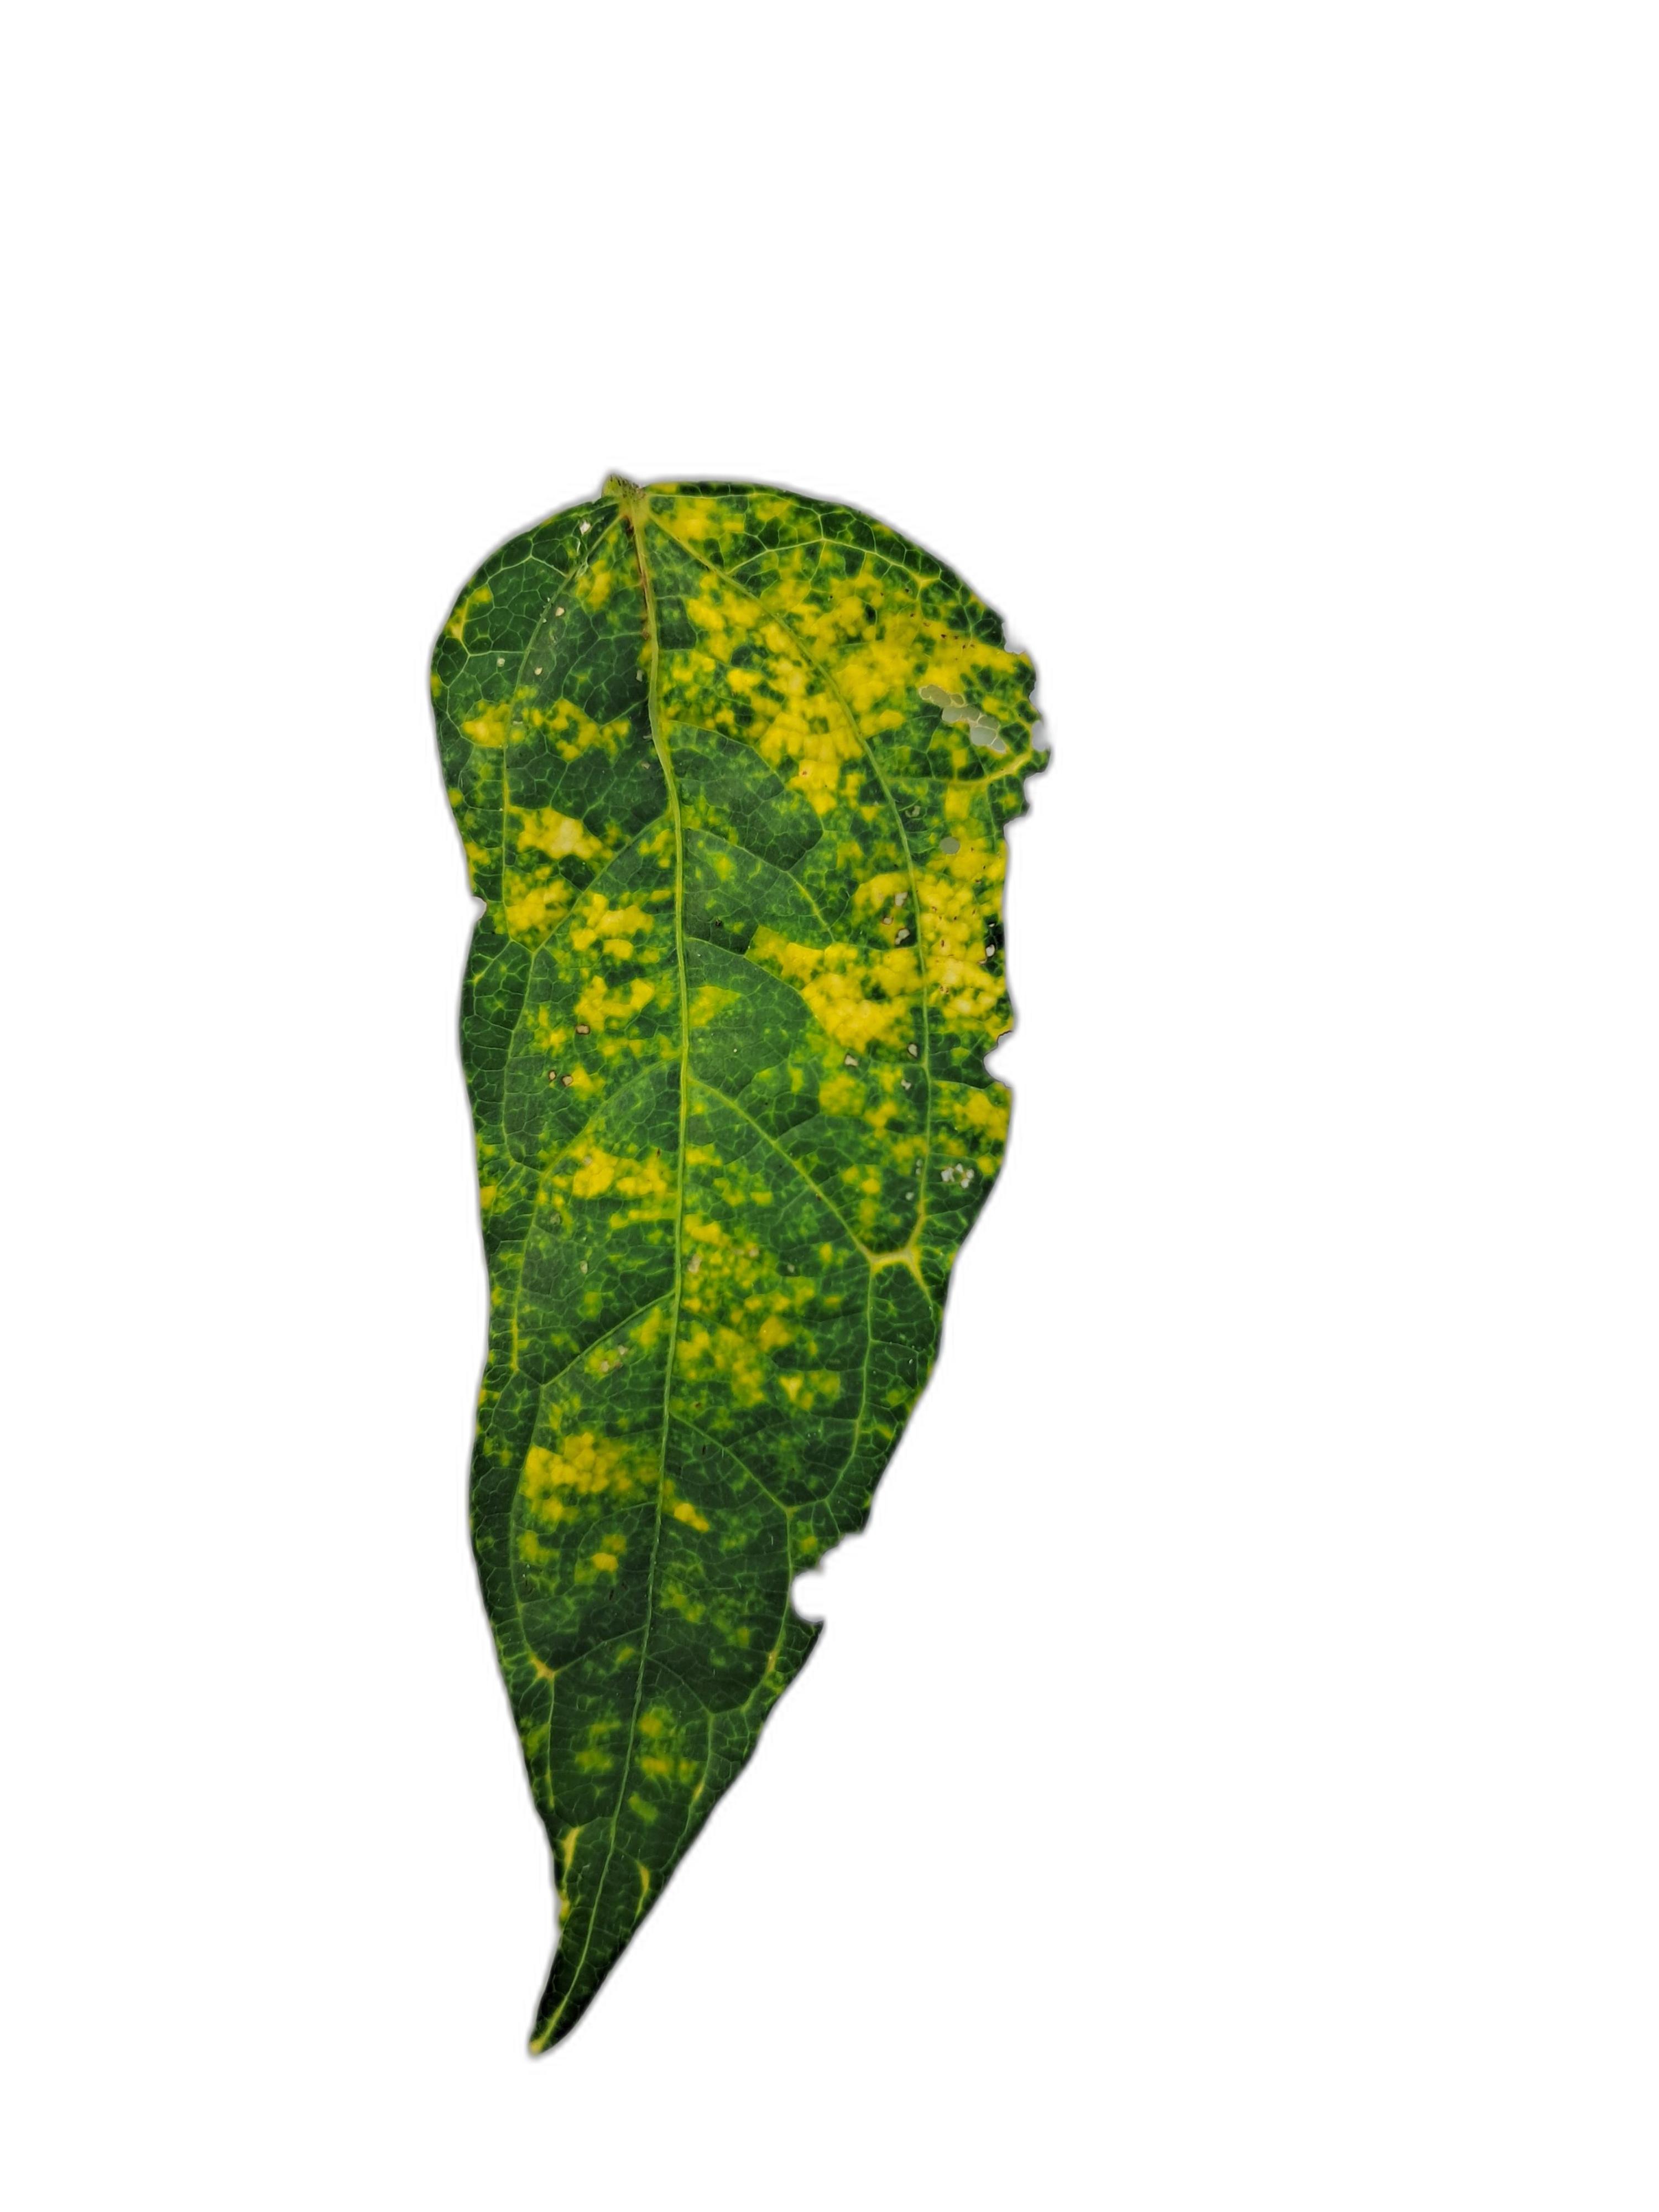
Label: Yellow Mosaic